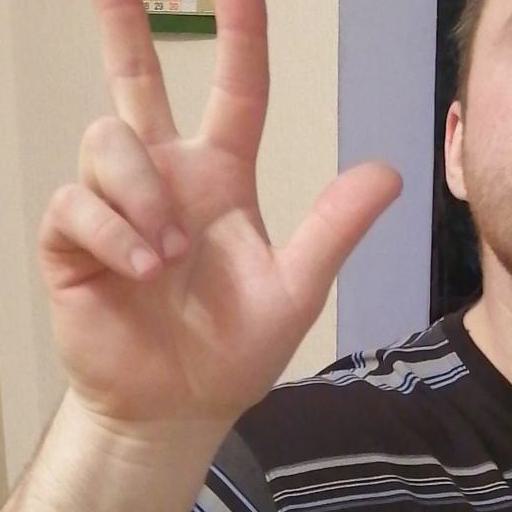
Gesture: three2